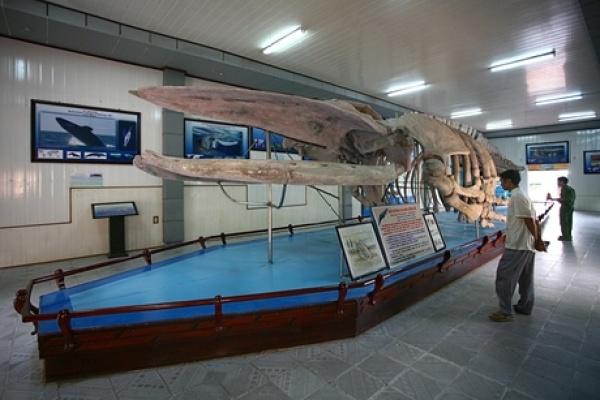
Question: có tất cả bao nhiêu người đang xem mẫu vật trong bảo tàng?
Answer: có hai người đang xem mẫu vật